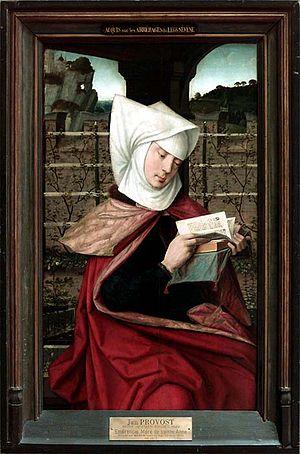
Sainte Émérencie Jan Provost 01
Émérencie est le nom donné à la grand-mère de la Vierge Marie, dans la tradition et dans l'art de la fin du XVᵉ siècle dans certains pays européens. Émérencie est la mère d'Ismérie et d'Anne, la mère de Marie.